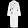
Label: Coat